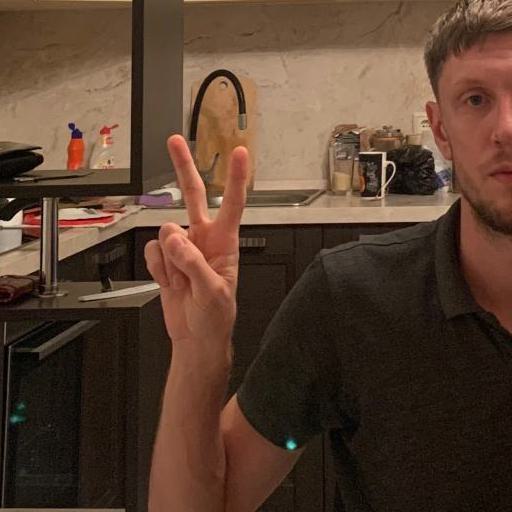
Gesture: peace